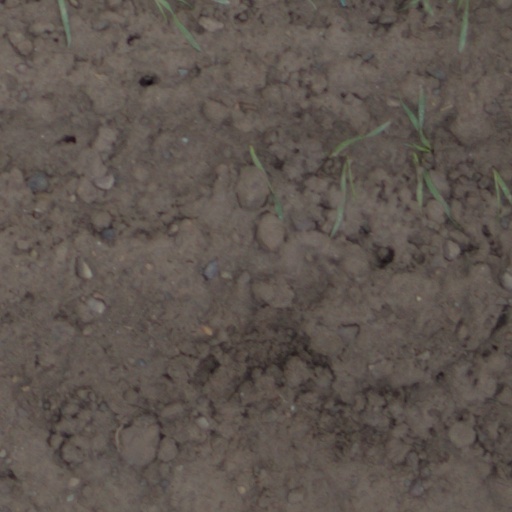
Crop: wheat